USS Monitor

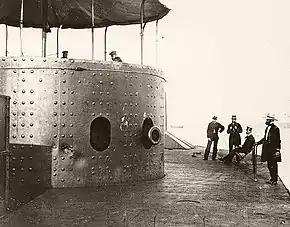
Officers at right are (left to right): Third Assistant Engineer Robinson W. Hands, Acting Master Louis N. Stodder, Second Assistant Engineer Albert B. Campbell and Acting Volunteer Lieutenant William Flye (with binoculars). "Monitor" on the James River, Virginia, 9 July 1862.

On 8 March 1862, "Virginia", commanded by Commander Franklin Buchanan, was ready to engage the Union flotilla blockading the James River. "Virginia" was powered by "Merrimack"s original engines, which had been condemned by the US Navy before her capture. The ship's chief engineer, H. Ashton Ramsay, served in "Merrimack" before the Civil War broke out and knew of the engines' unreliability, but Buchanan pushed forward undaunted.